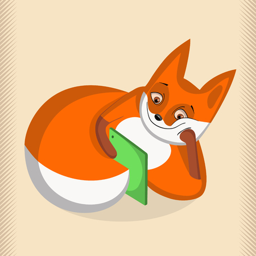
happy fox looking at the tablet and smiles .